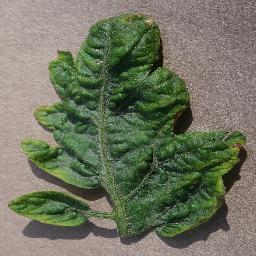
Label: Tomato___Tomato_Yellow_Leaf_Curl_Virus